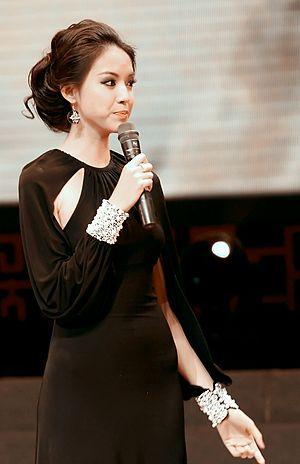
Zhang Zilin, Miss Monde 2007.
Miss Monde 2014, 64ᵉ élection de Miss Monde, s'est déroulée le 14 décembre 2014 à l'ExCeL de Londres. La cérémonie est diffusée dans de nombreux pays, sur E!.
Miss Monde 2007 est la 57ᵉ élection de Miss Monde qui s'est déroulée le 1ᵉʳ décembre 2007 à Sanya en Chine. Ce concours de beauté était animé par Fernando Allende et Angela Chow.
Zhang Zilin est un mannequin, une reine de beauté et actrice chinoise, née le 22 mars 1984 à Shijiazhuang. Elle détient le titre de Miss Monde 2007.